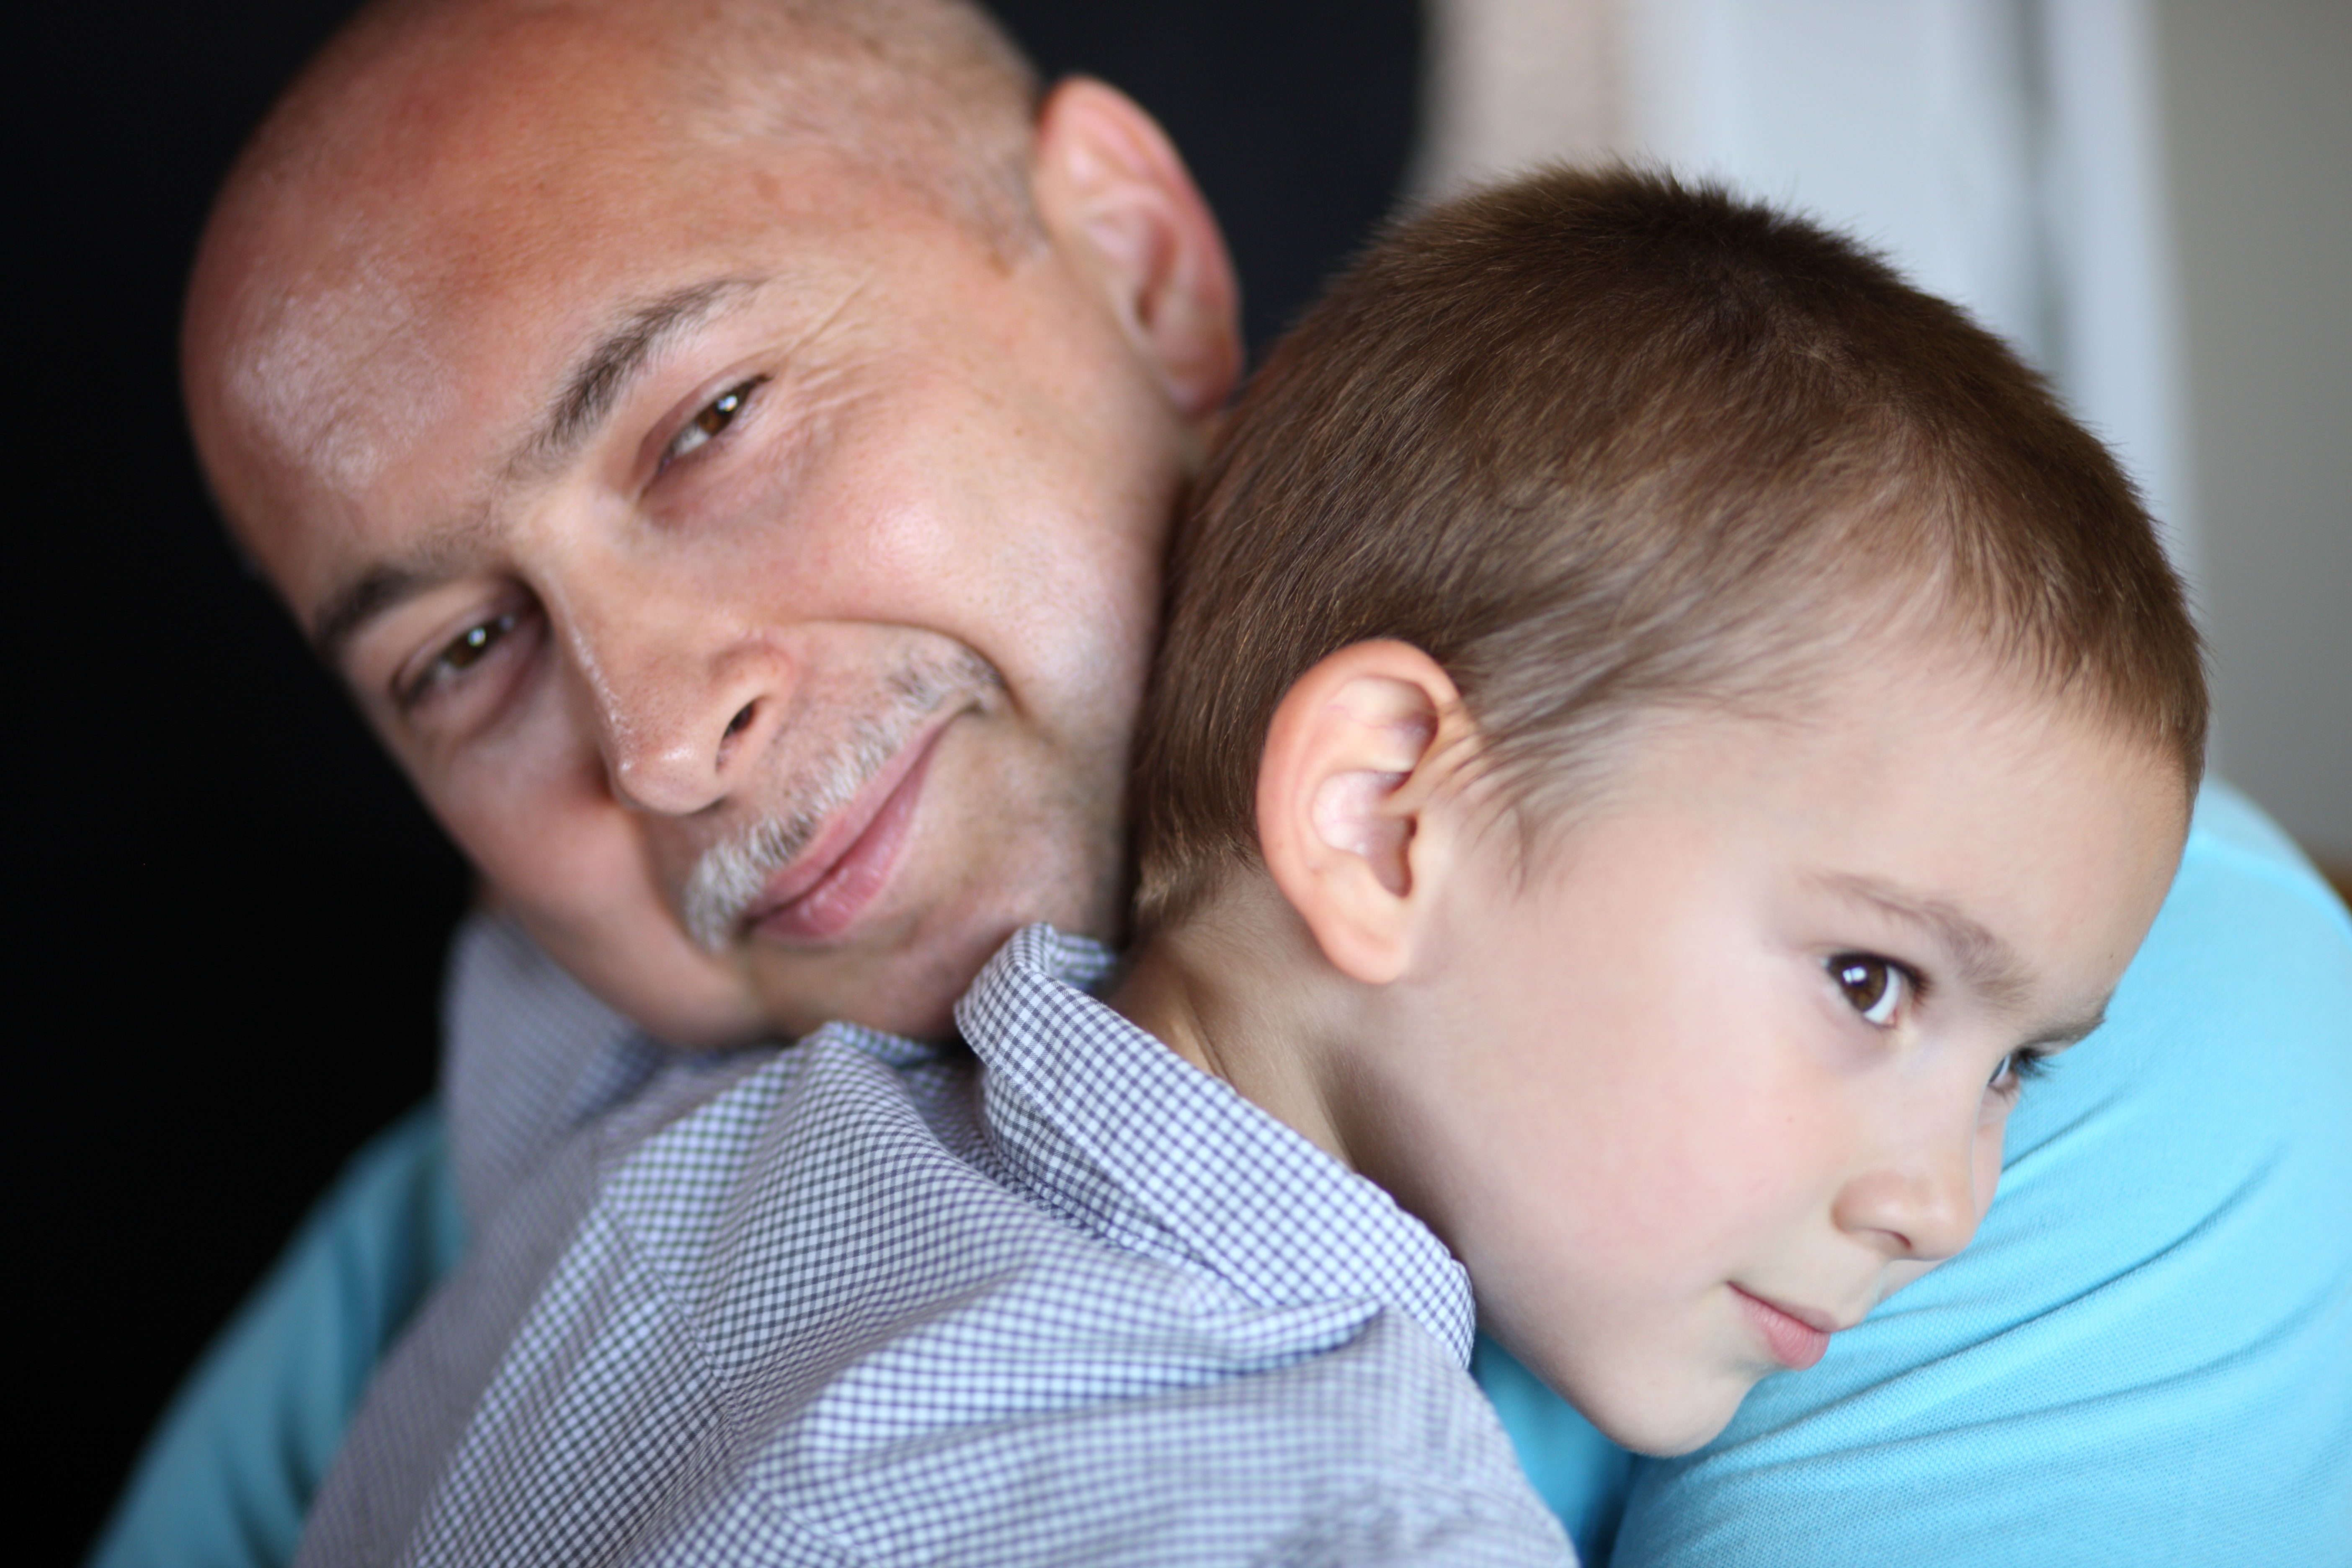
man, person, people, male, love, portrait, child, facial expression, senior citizen, face, family, nose, happiness, infant, budapest, hungary, portrait photography, me and my son